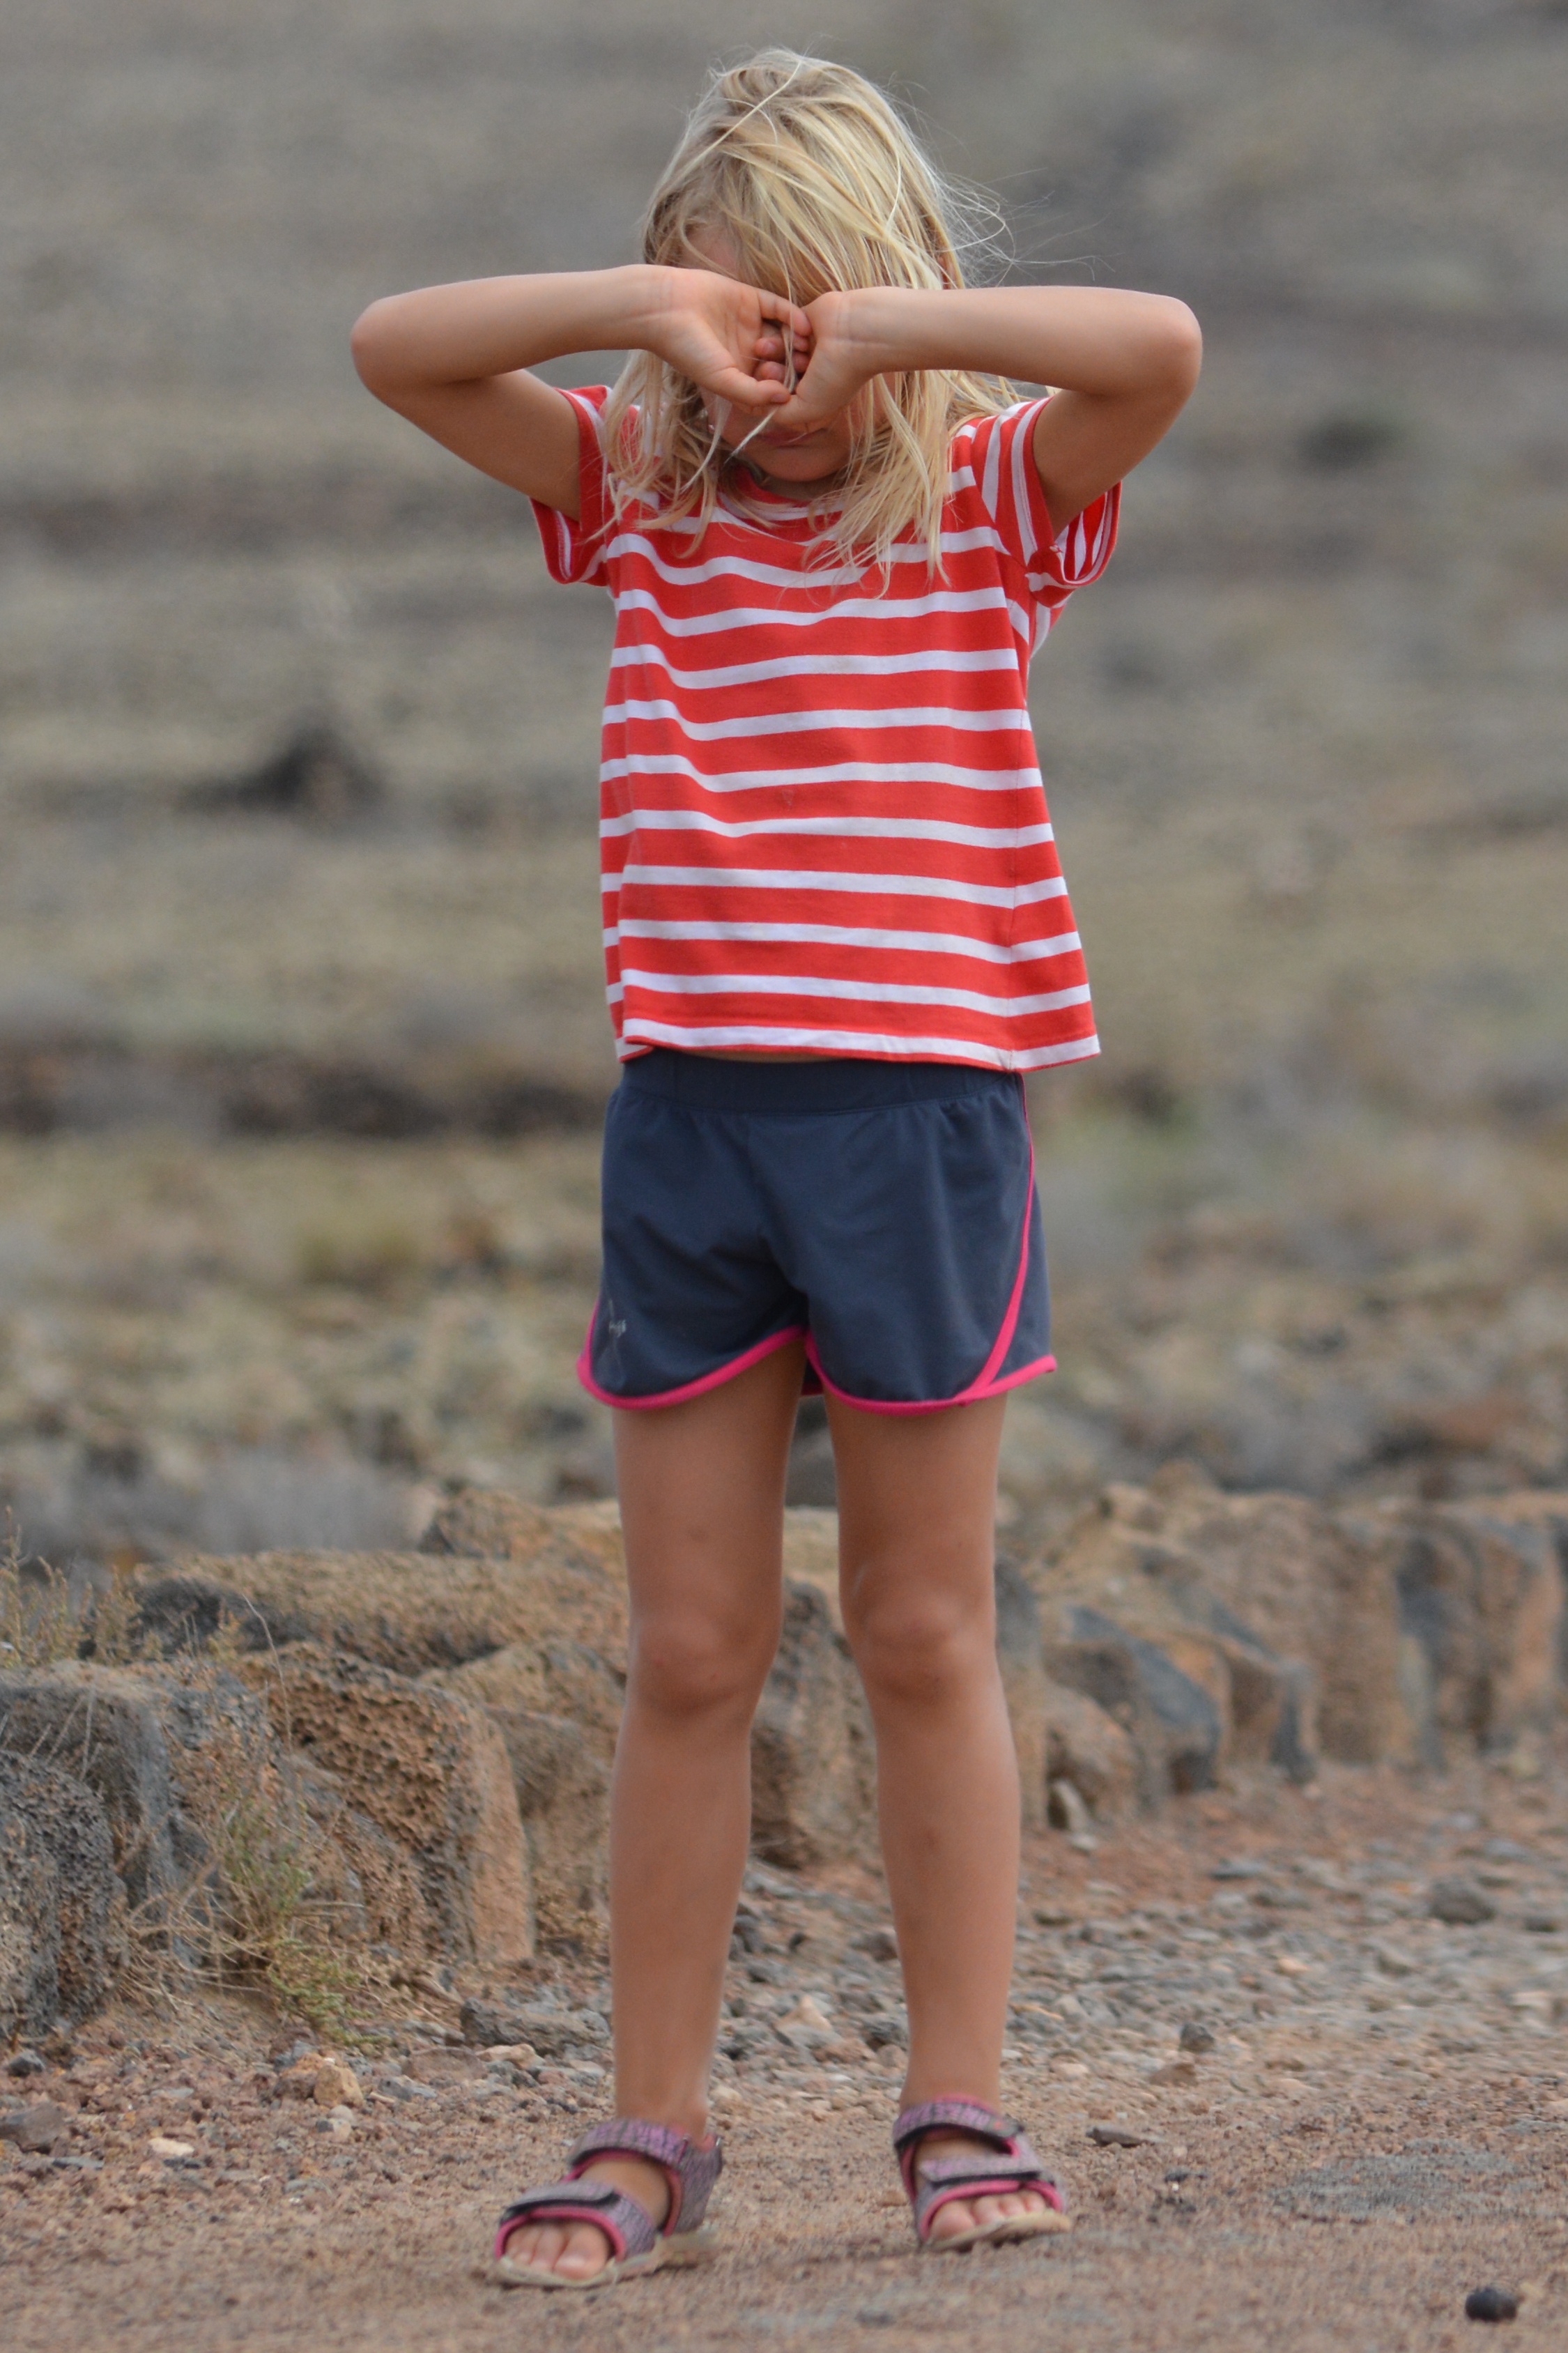
person, people, girl, woman, leg, model, spring, red, child, fashion, jogging, clothing, human body, beauty, expression, emotion, grief, anger, photo shoot, portrait photography, human positions, human action